Sky position (RA, Dec in degrees): 159.948, 1.907
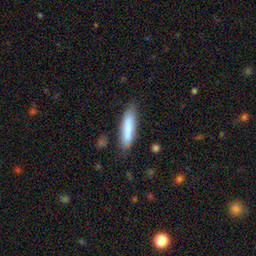
Galaxy morphology: Cigar Shaped Smooth Galaxies